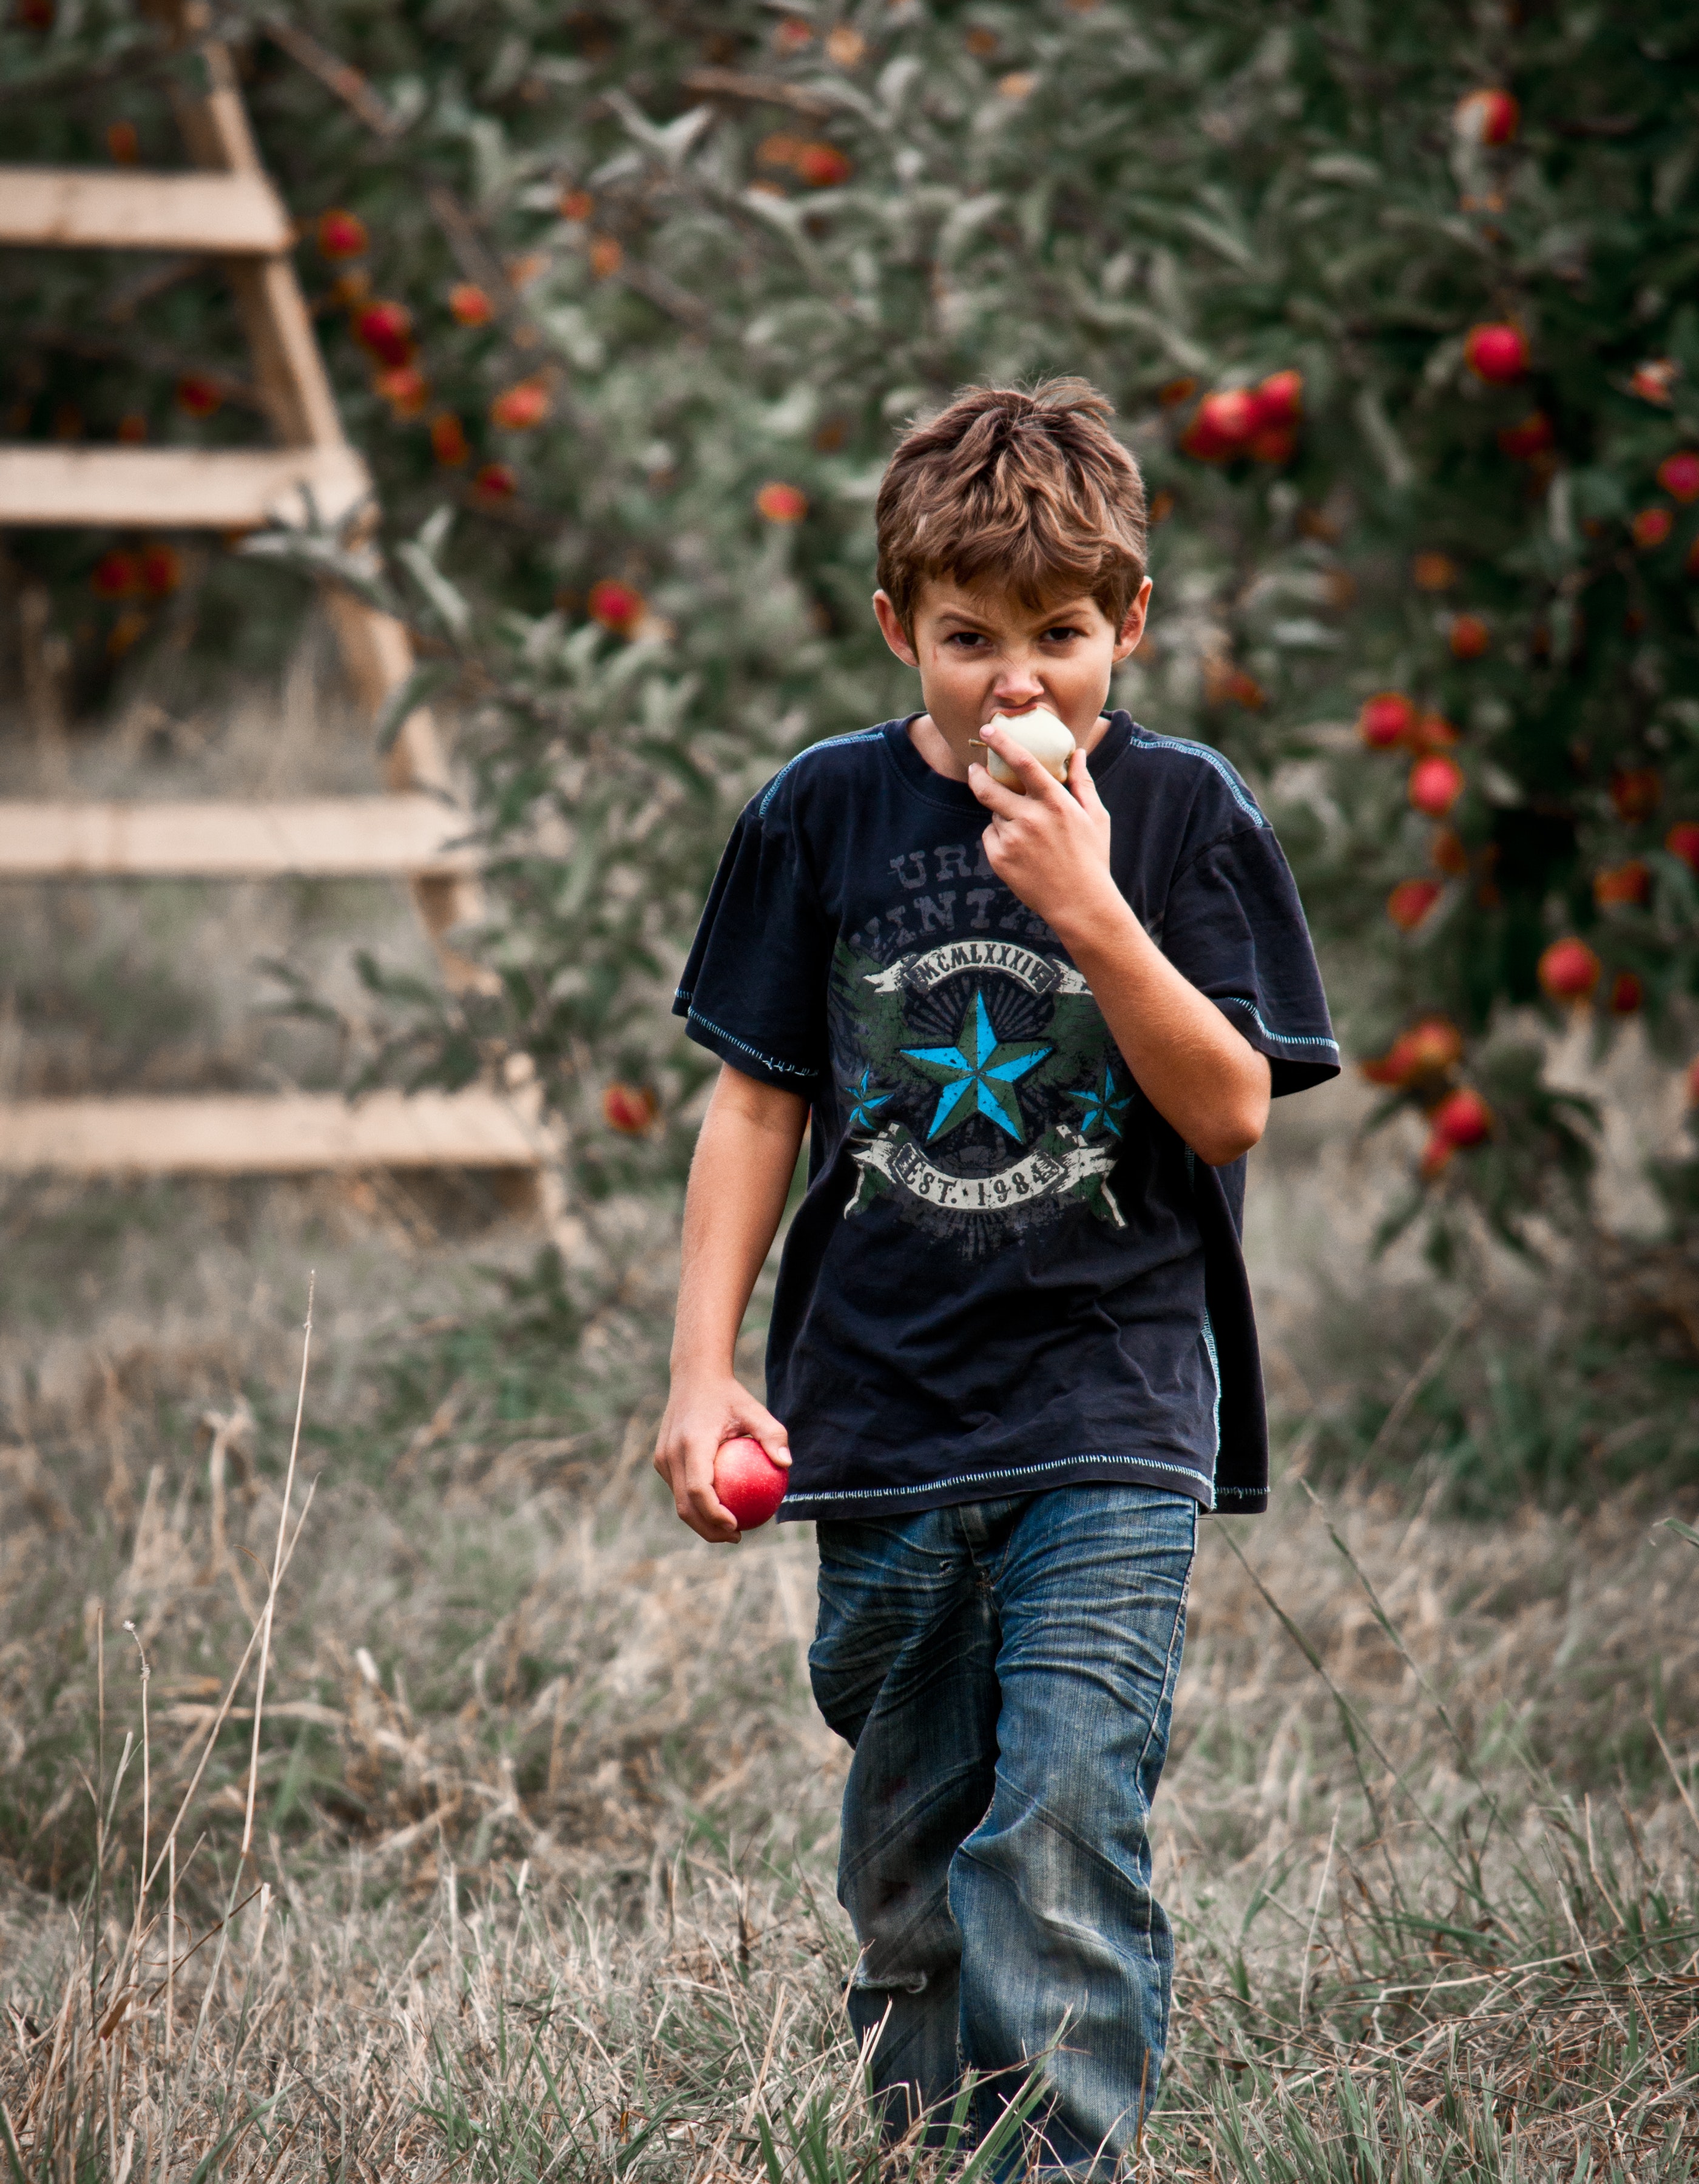
red, grass, child, tree, plant, photography, soil, play, vacation, happy